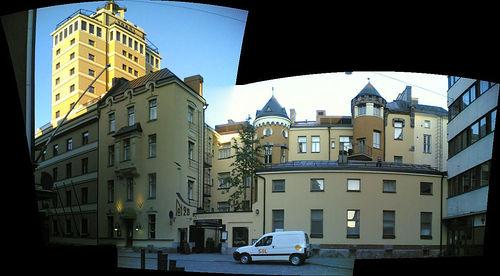
Weather: sun or clear